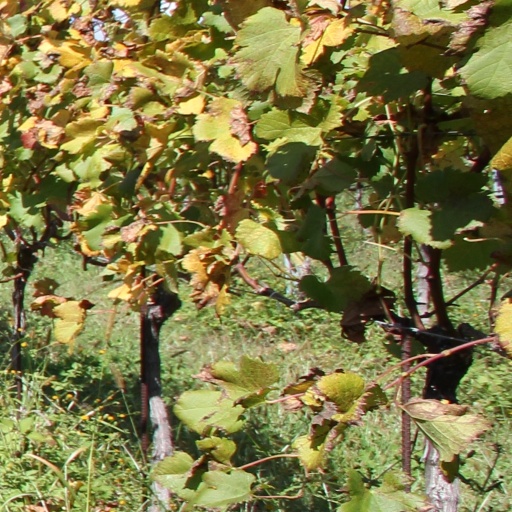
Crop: grape